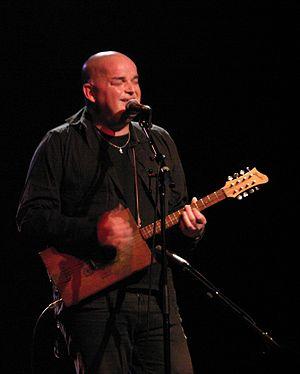
Eleven est un groupe de rock alternatif américain, originaire de Los Angeles, en Californie. Il est formé en 1990 par Alain Johannes, sa compagne Natasha Schneider, et Jack Irons. Le groupe se sépare en 2007.